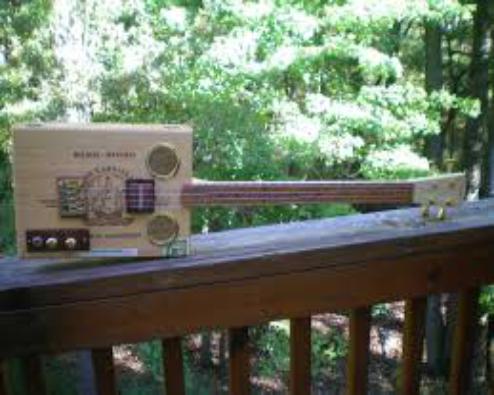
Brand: Las Cabrillas
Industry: Necessities